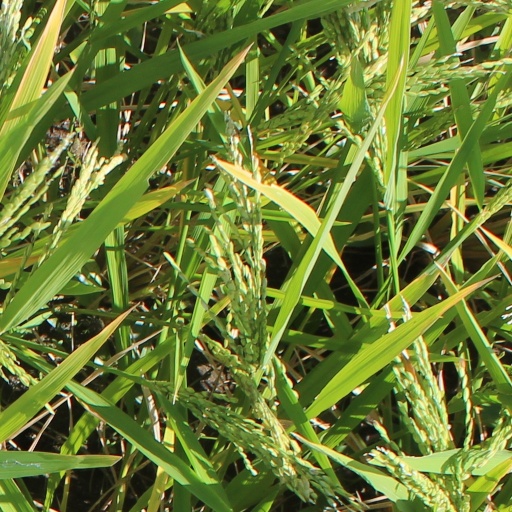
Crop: rice